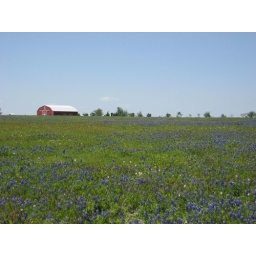
the barn in the field of blue bonnets